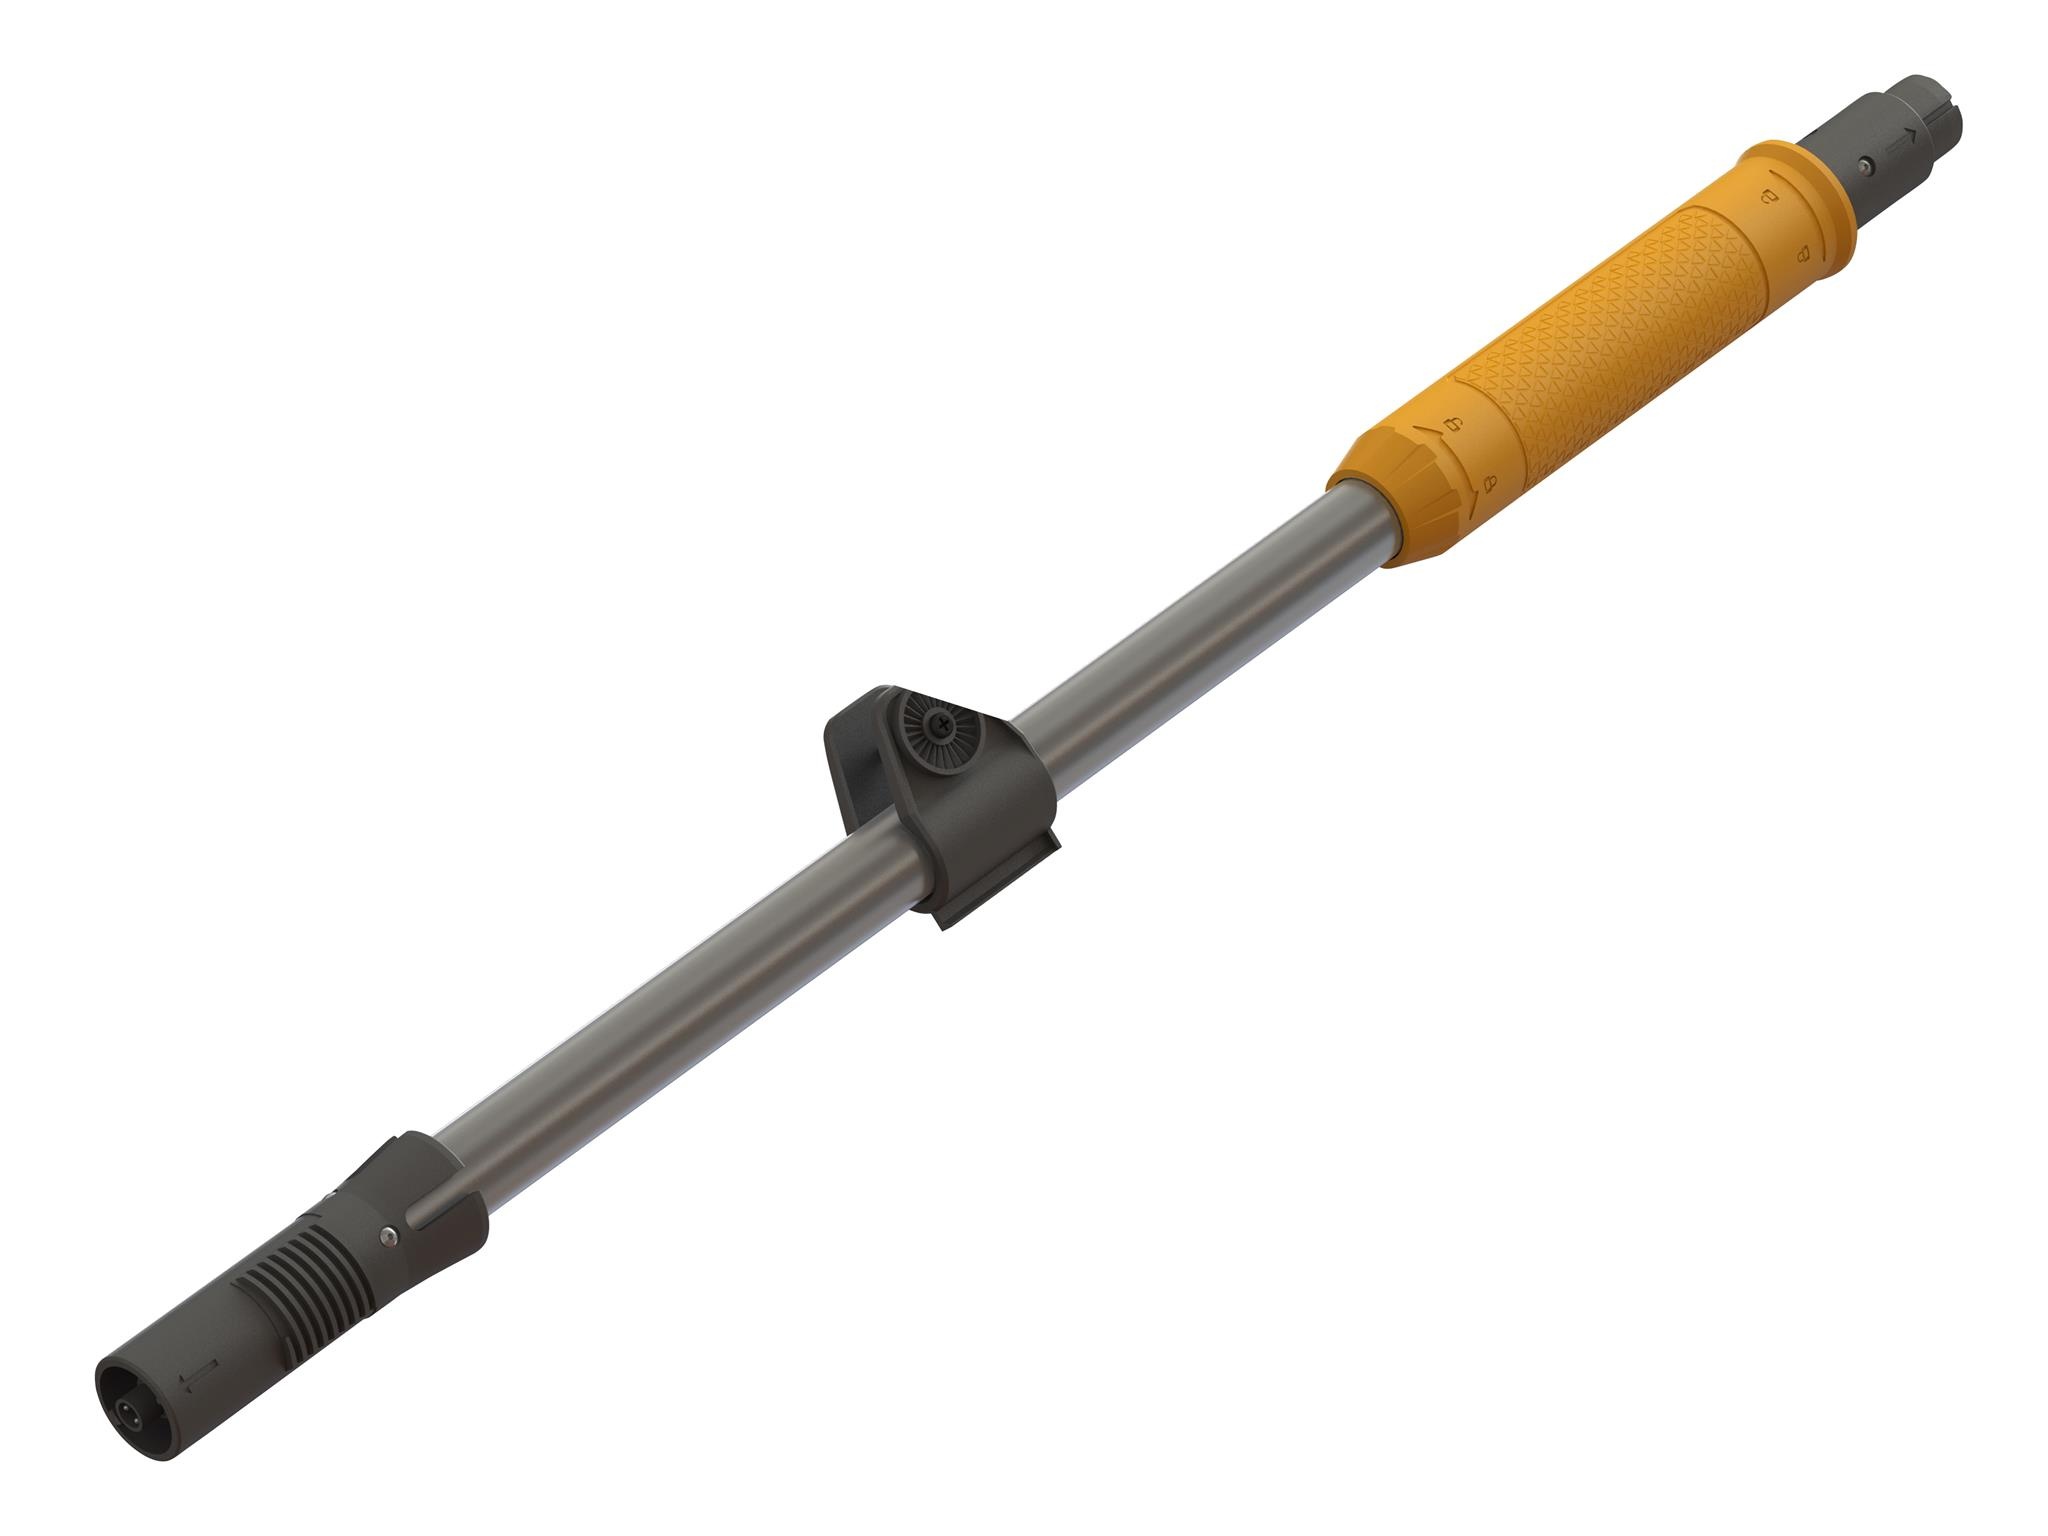
Batavia MAXXPACK Twin Brush Extension Pole 80cm
The Batavia MAXXPACK Twin Brush Extension Pole allows you to reach and clean over 3 meters high from the ground. Ideal for cleaning high areas.
Brand: Batavia
Category: Home & Garden > Lawn & Garden > Outdoor Living > Awning Accessories > Pull Rods